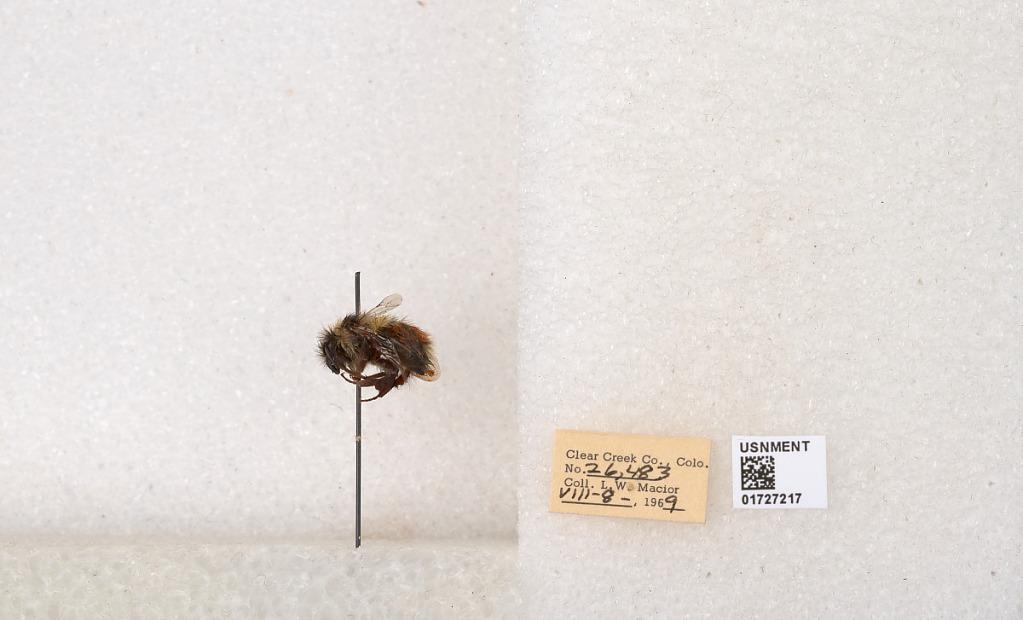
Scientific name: Bombus (Pyrobombus) sylvicola Kirby
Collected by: L. Macior
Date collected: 1969-8-8
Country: United States
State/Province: Colorado
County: Clear Creek
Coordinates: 39.7006, -105.694